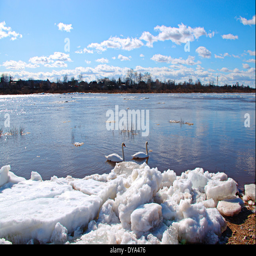
birds and ice in the river .